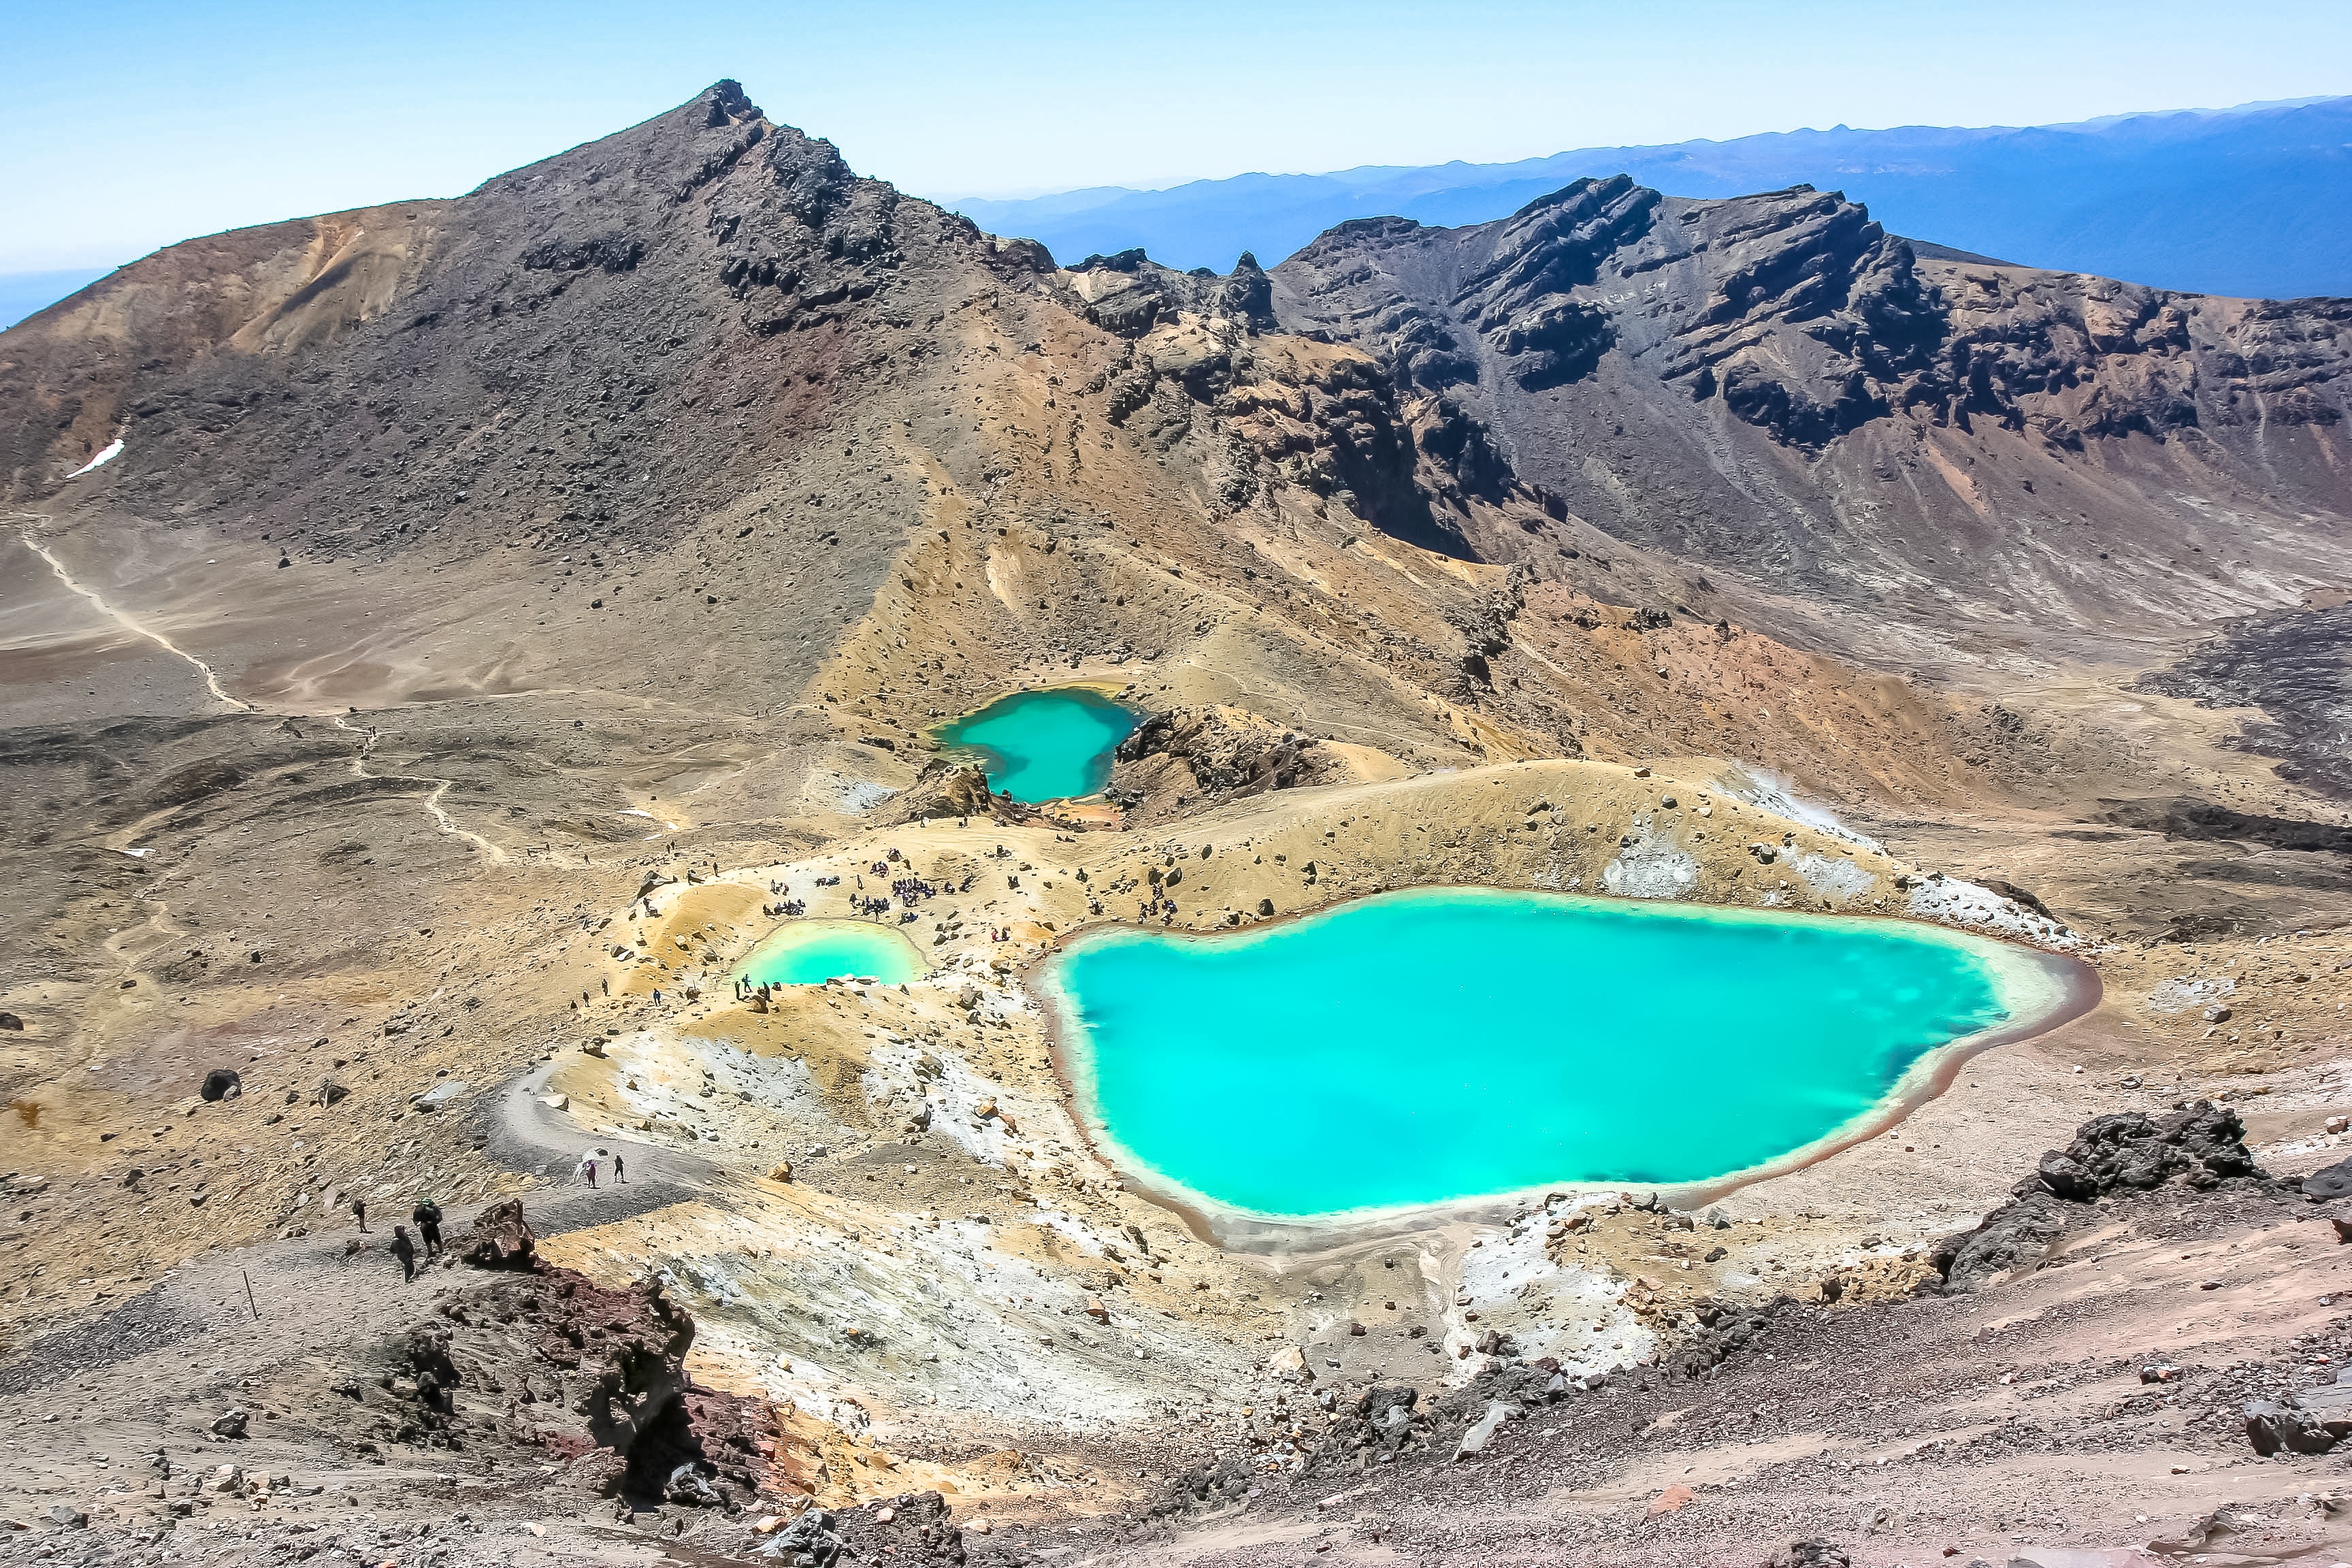
landscape, sea, water, nature, wilderness, mountain, sky, lake, mountain range, vacation, reservoir, ridge, geology, plateau, crater lake, cape, wadi, landform, geographical feature, mountainous landforms